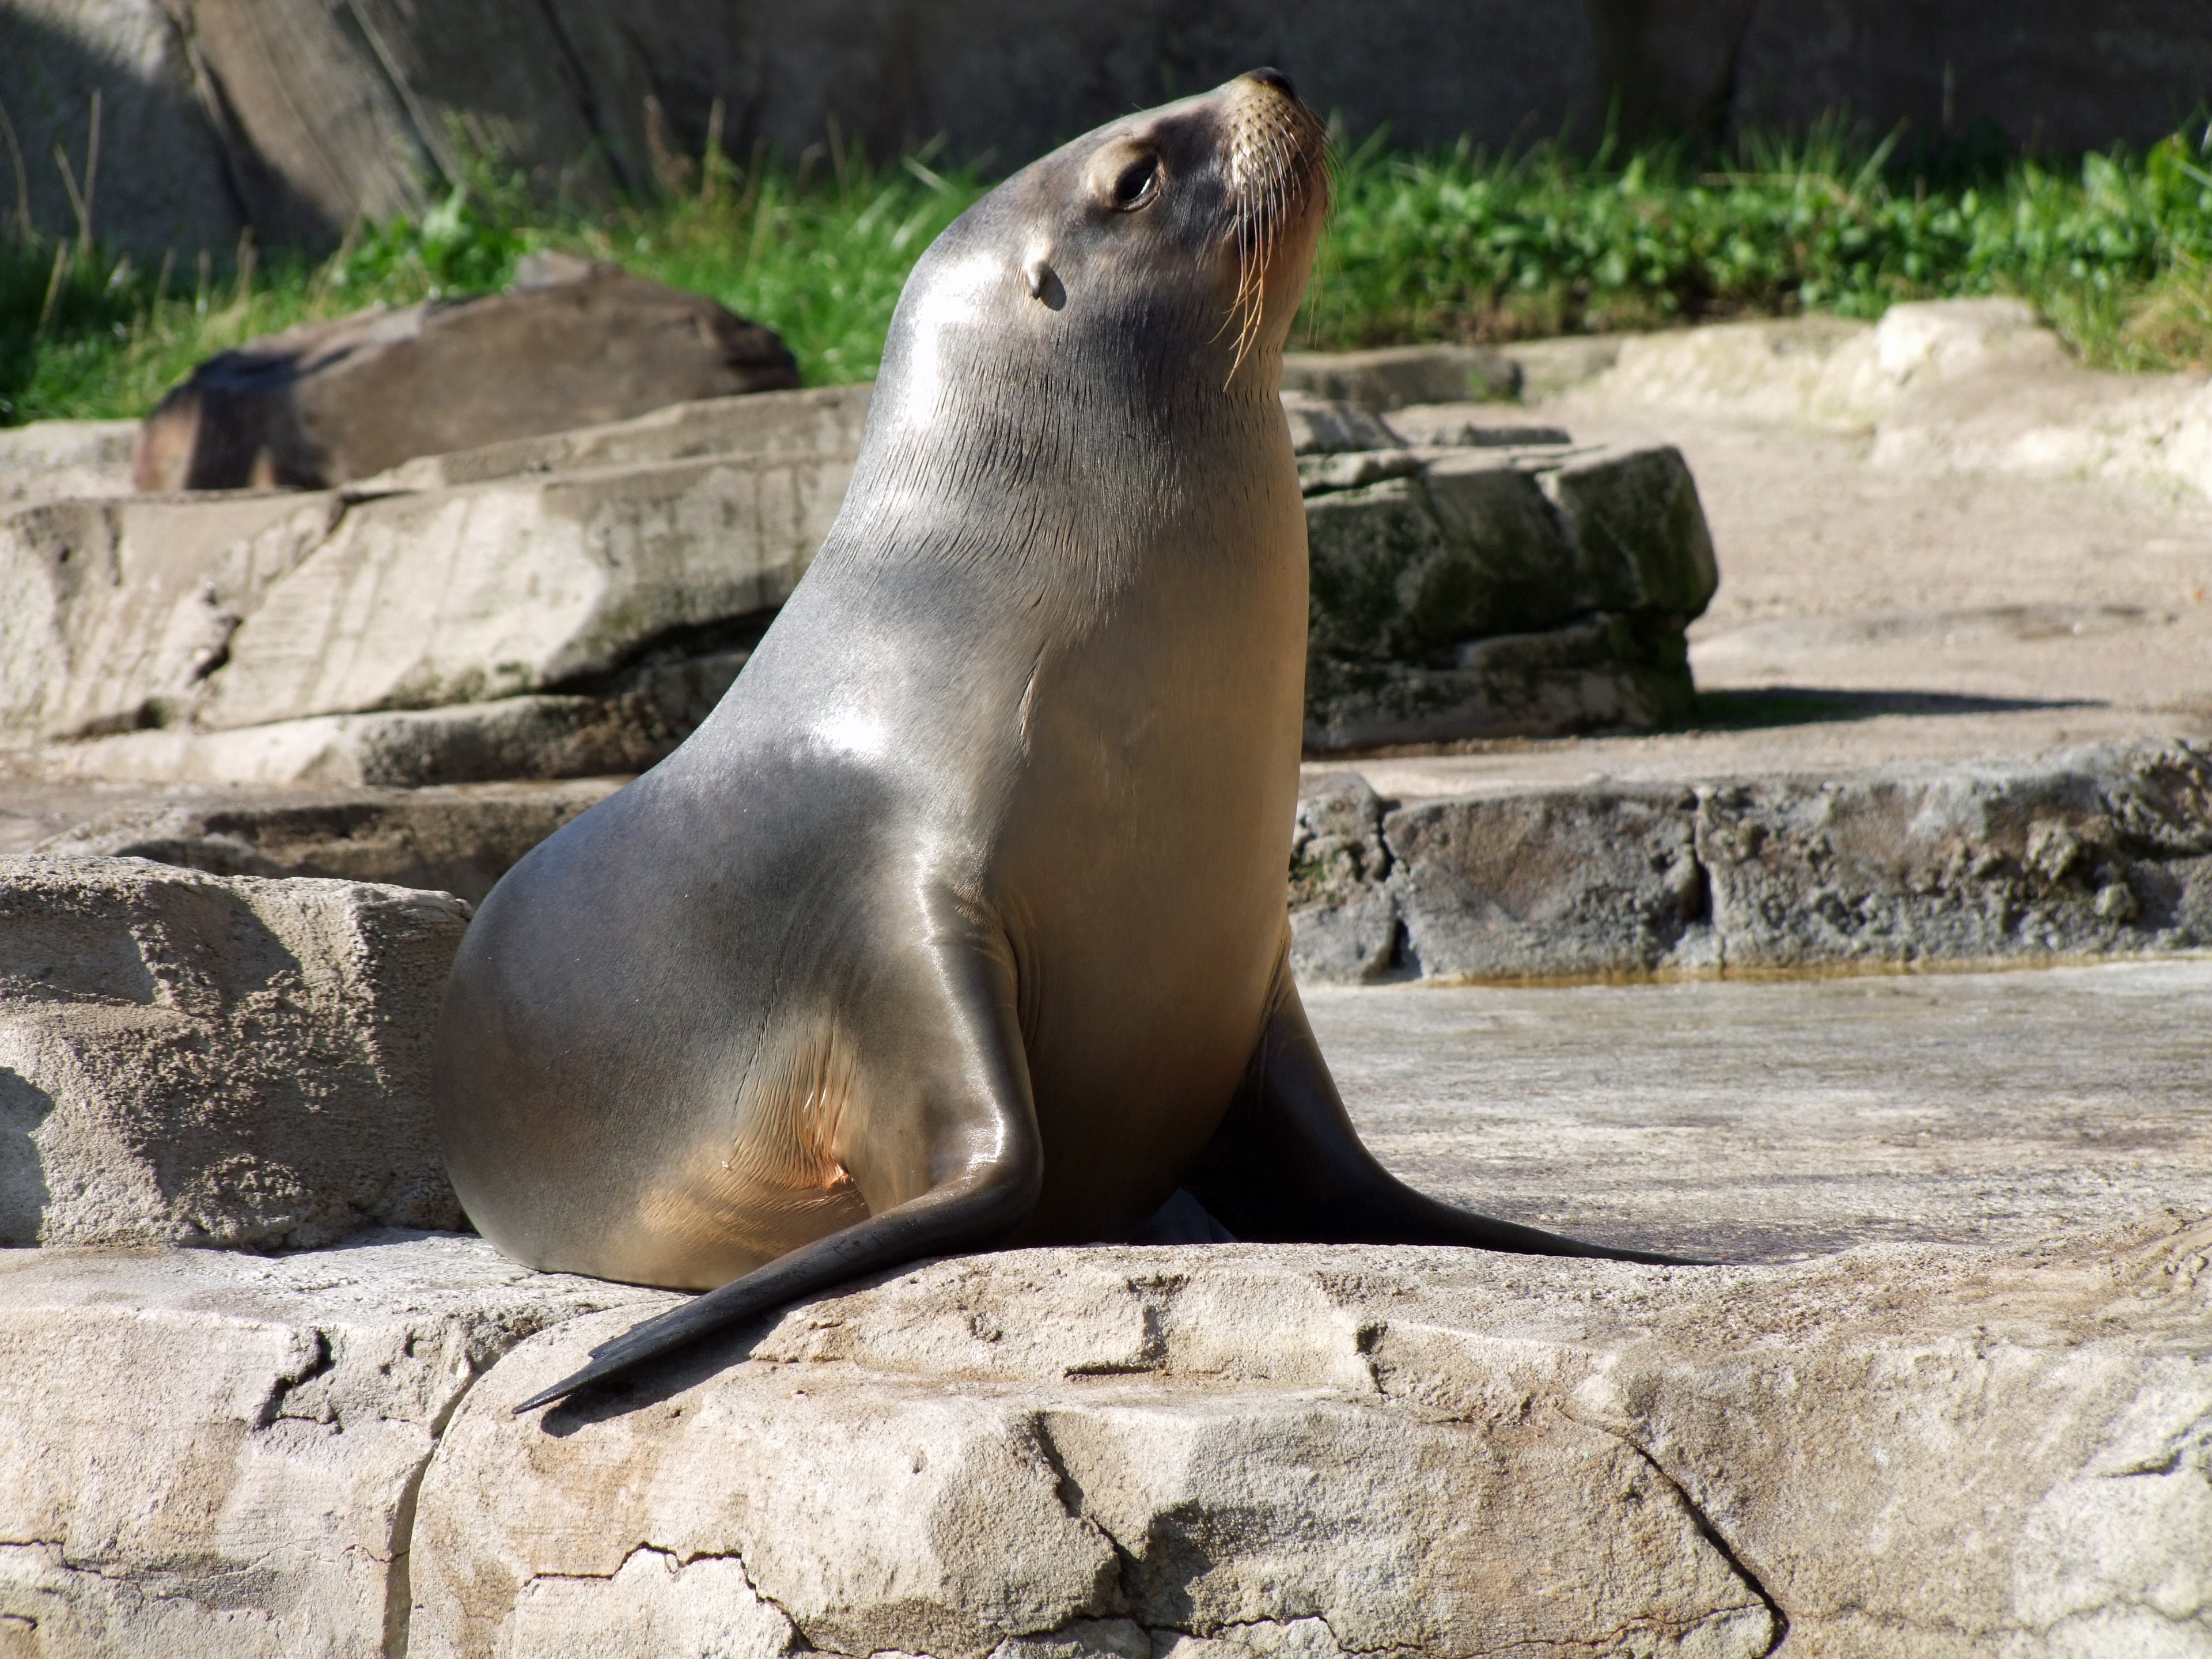
animal, wildlife, zoo, mammal, predator, fauna, seals, vertebrate, creature, animal world, meeresbewohner, harbor seal, robbe, seal pelts, marine mammal, sea lion otarriinae, otariidae family of eared seal